Which point is corresponding to the reference point?
Reference image:
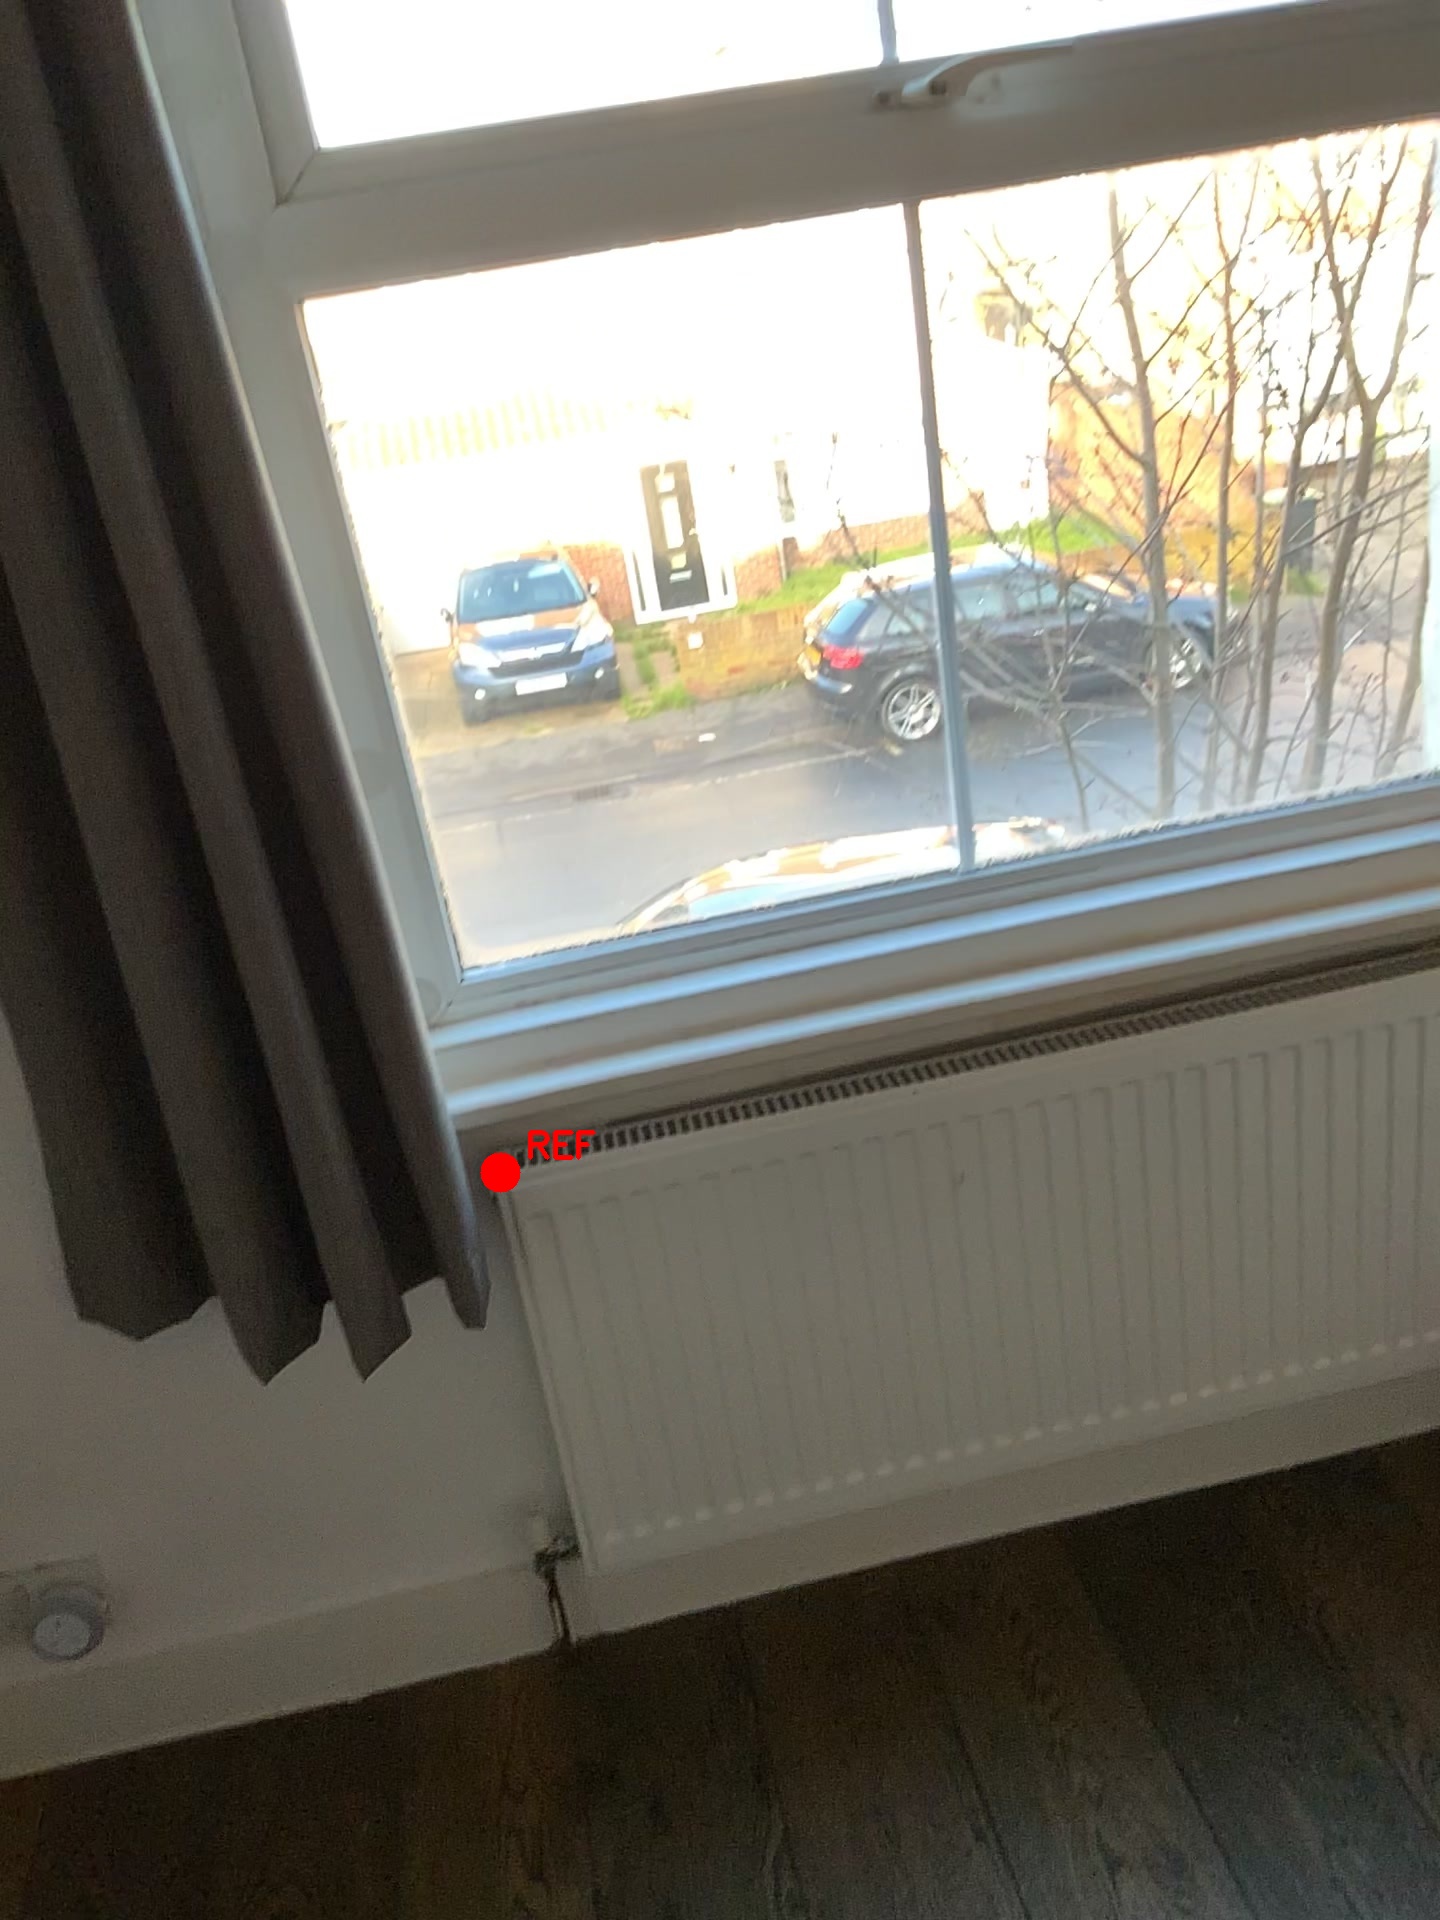
Option image:
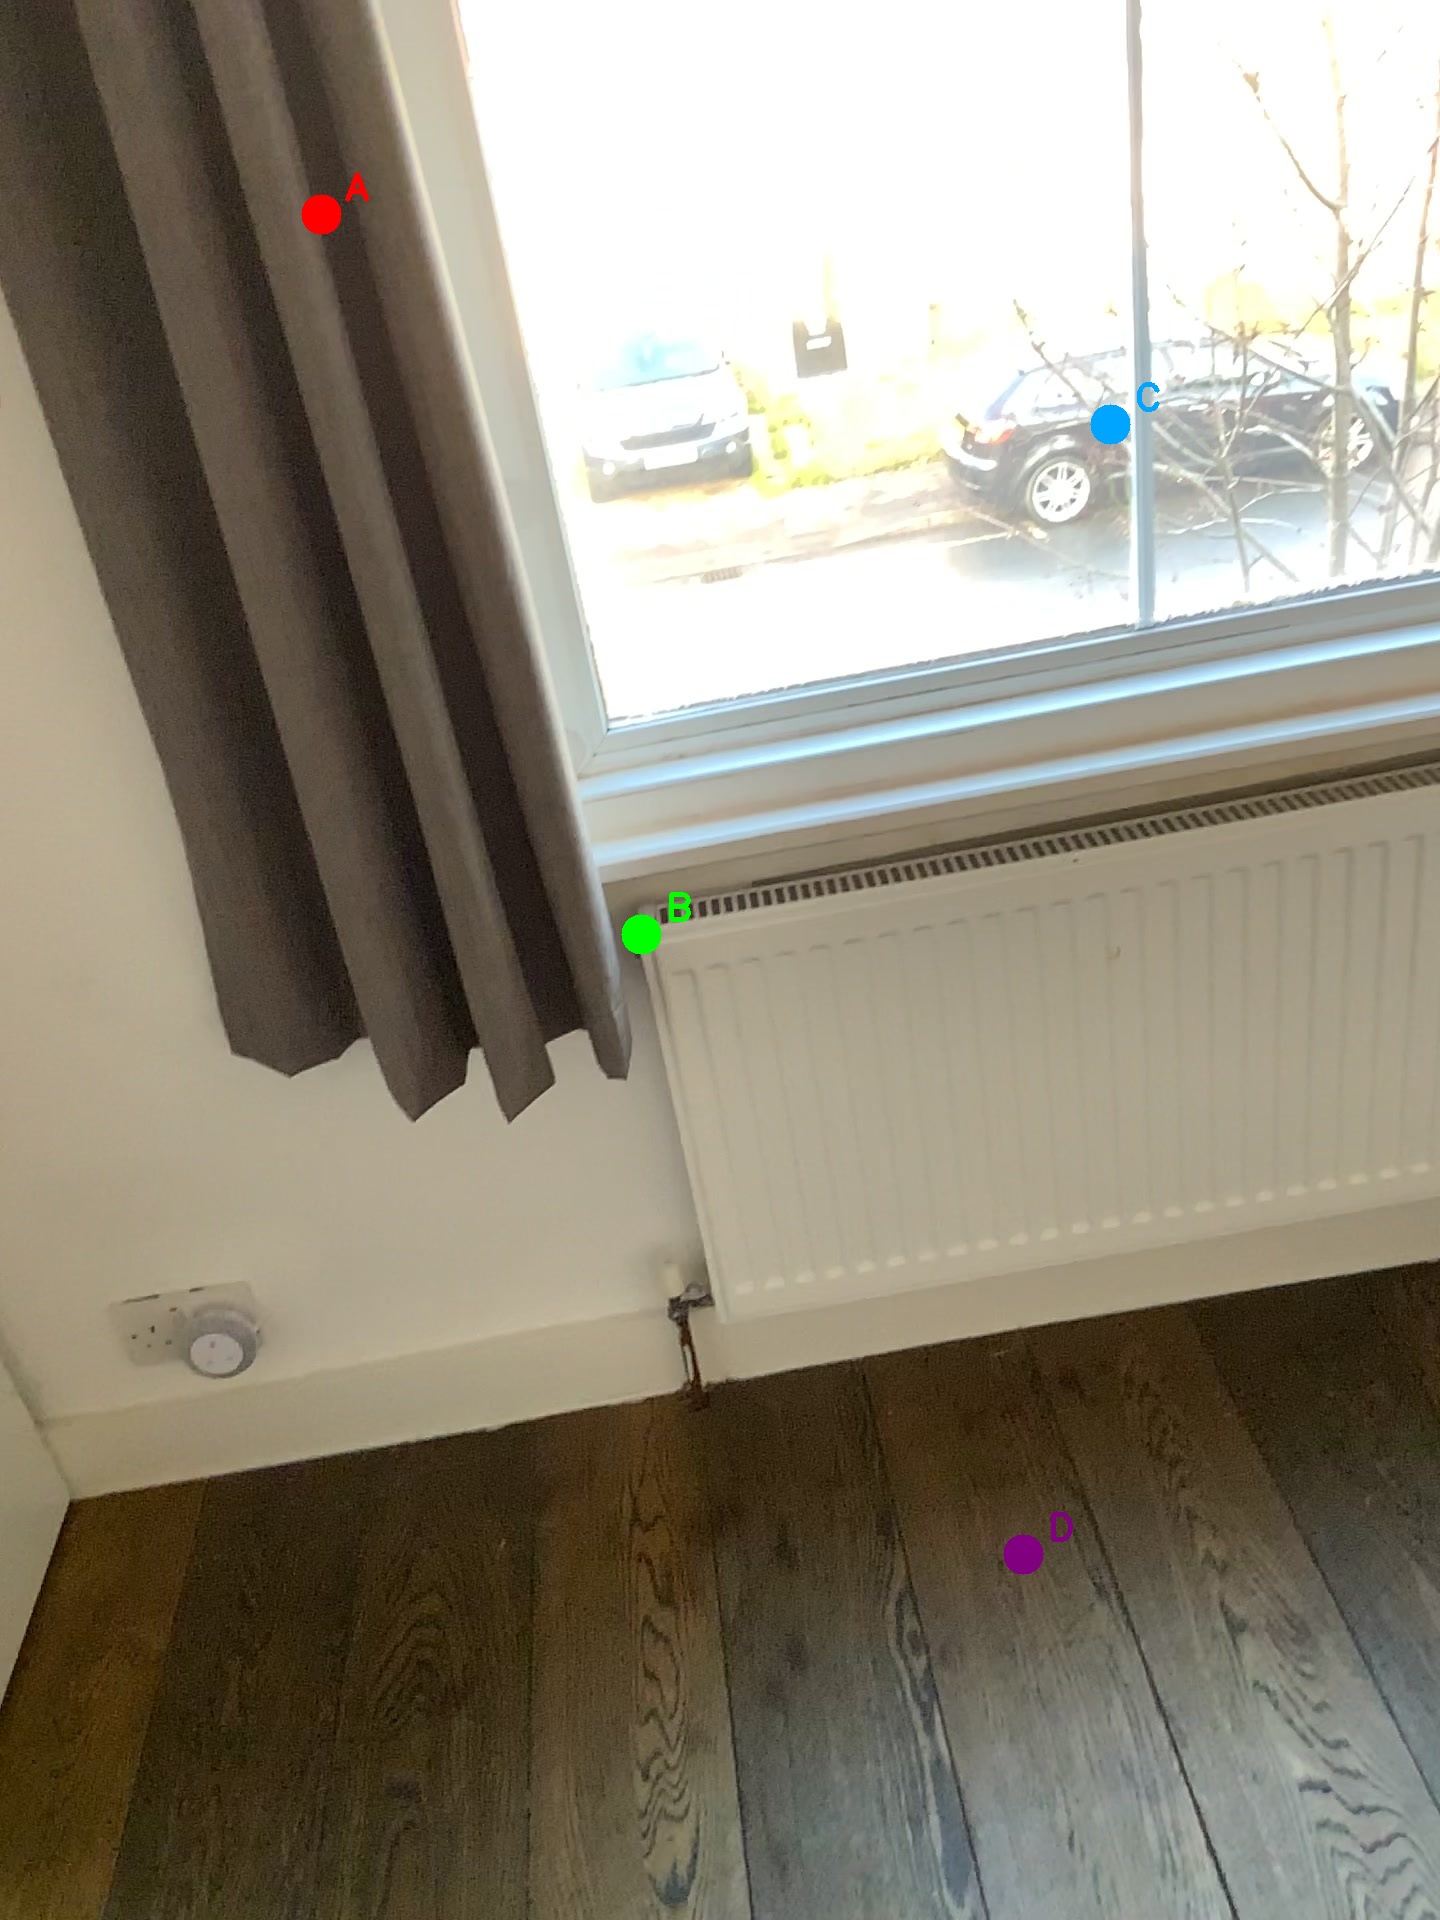
Choices:
Point A
Point B
Point C
Point D
Answer: (B)